Richard Long (actor)

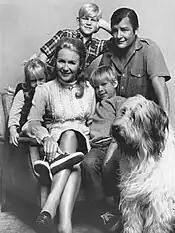
"Nanny and the Professor" cast

In 1970–71, Long and Juliet Mills starred in the ABC sitcom "Nanny and the Professor".